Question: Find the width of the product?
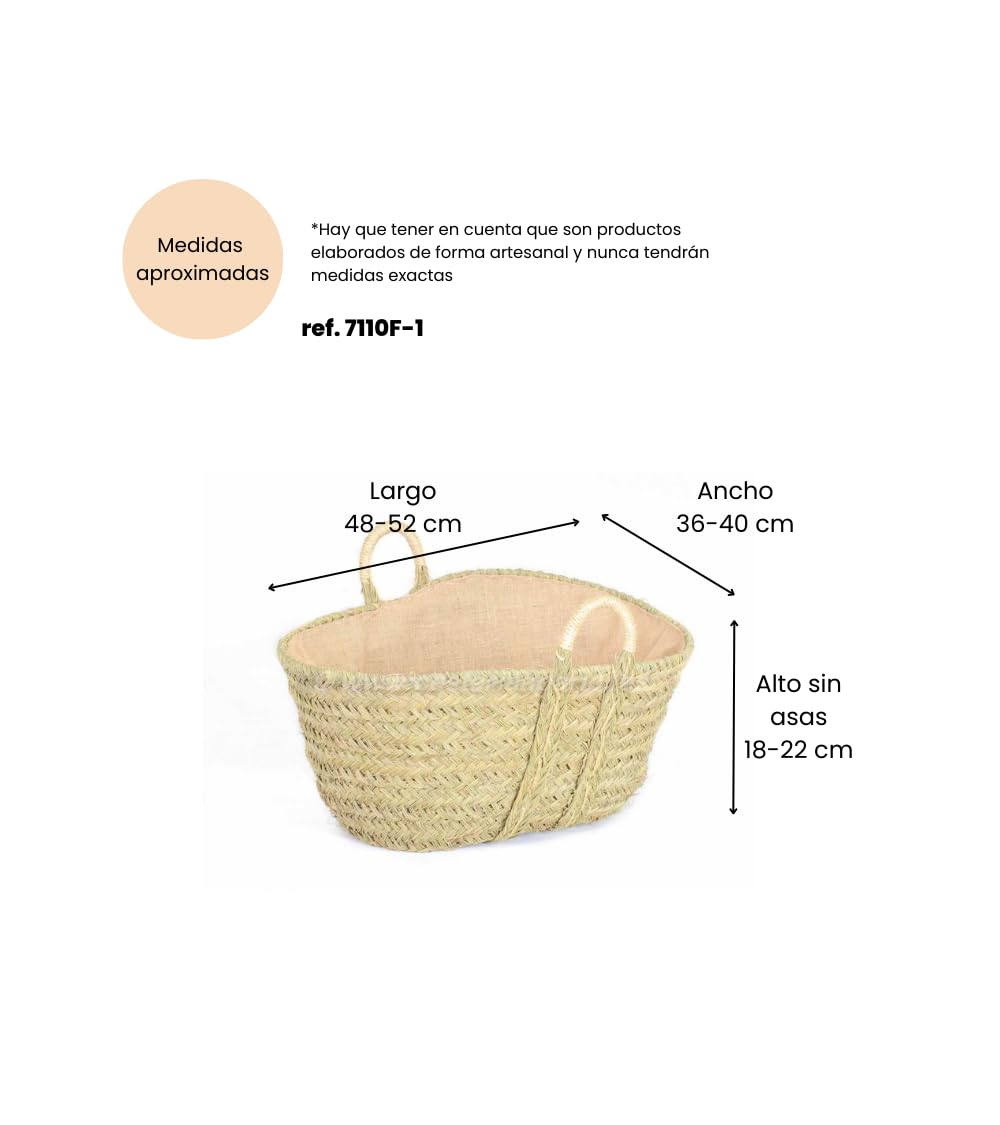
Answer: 48.0 centimetre